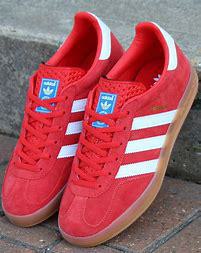
Brand: Adidas
Model: Gazelle